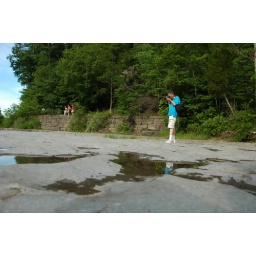
Dad in dry river bed